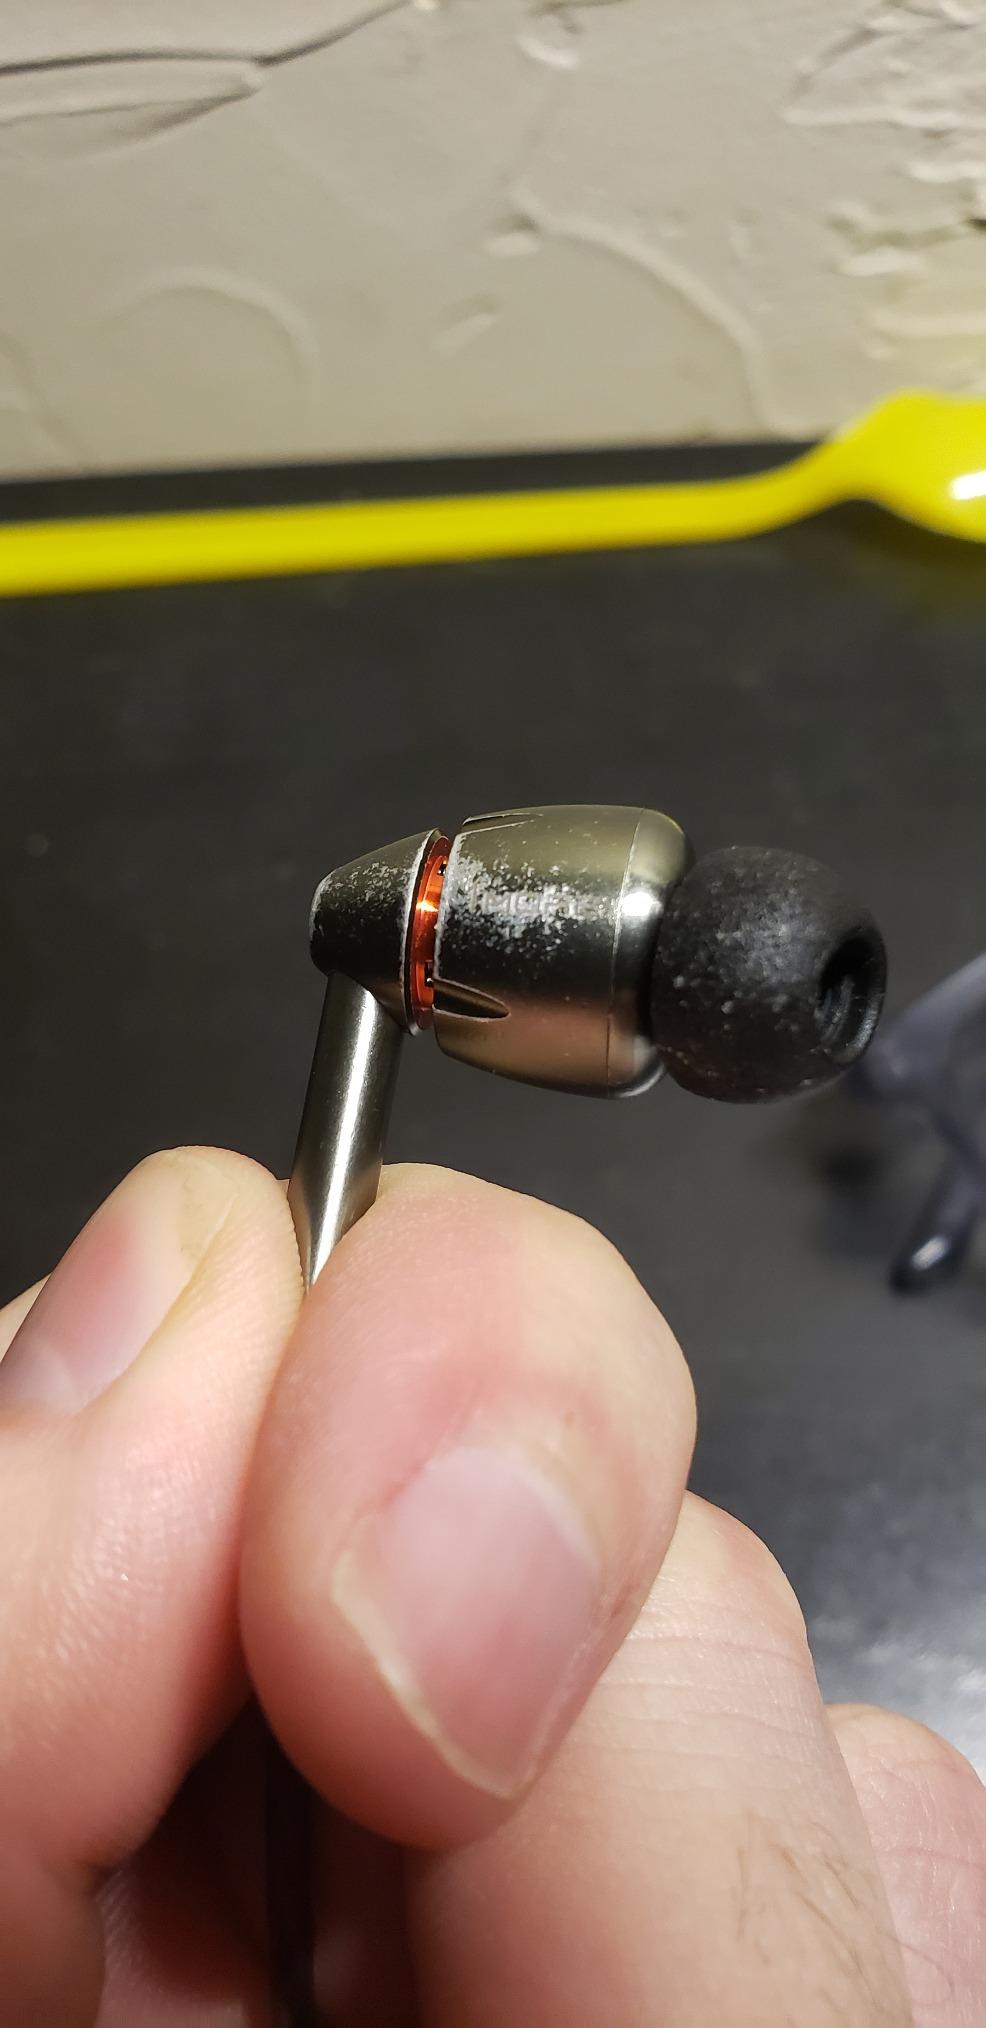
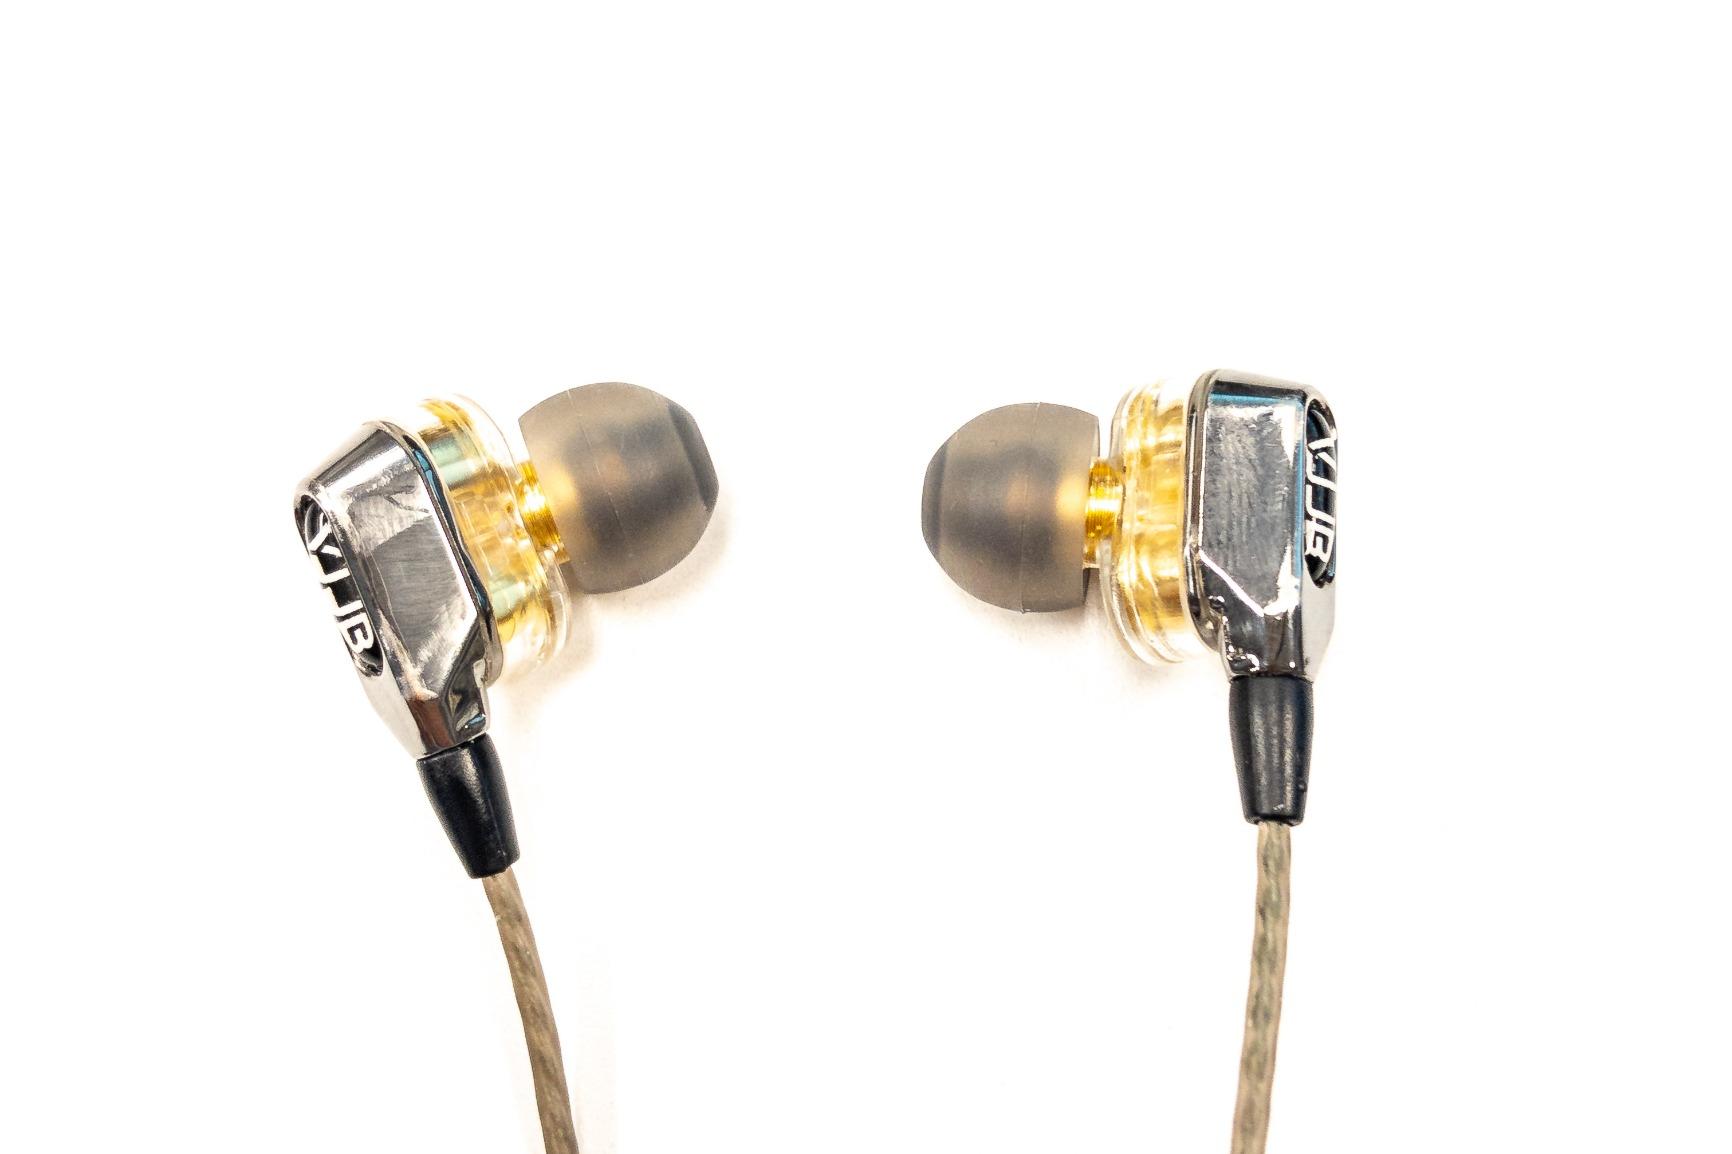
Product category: headphones
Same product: no